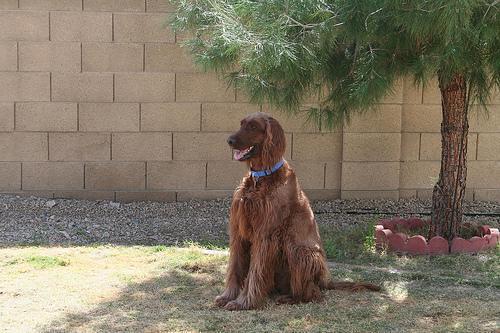
Irish_setter